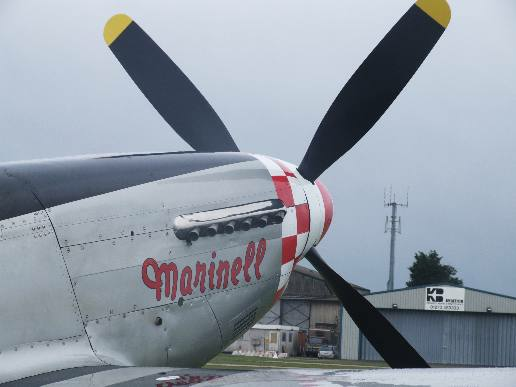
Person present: No